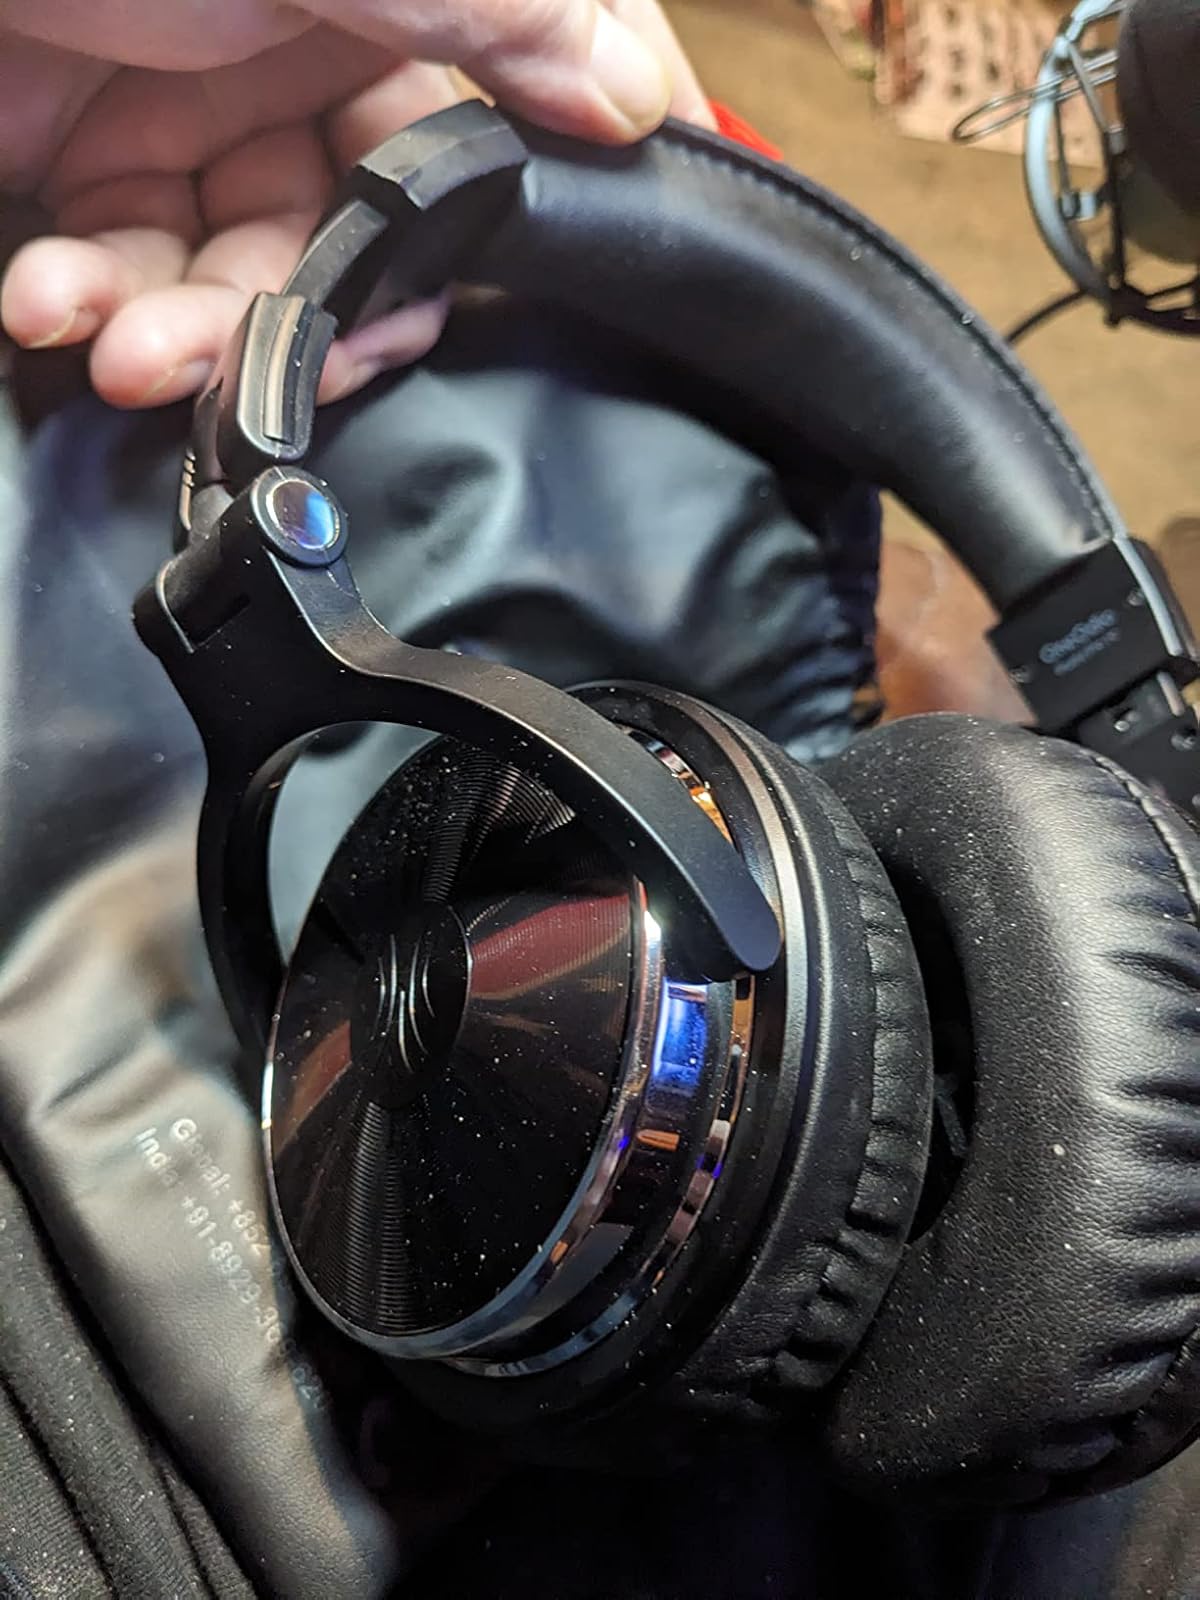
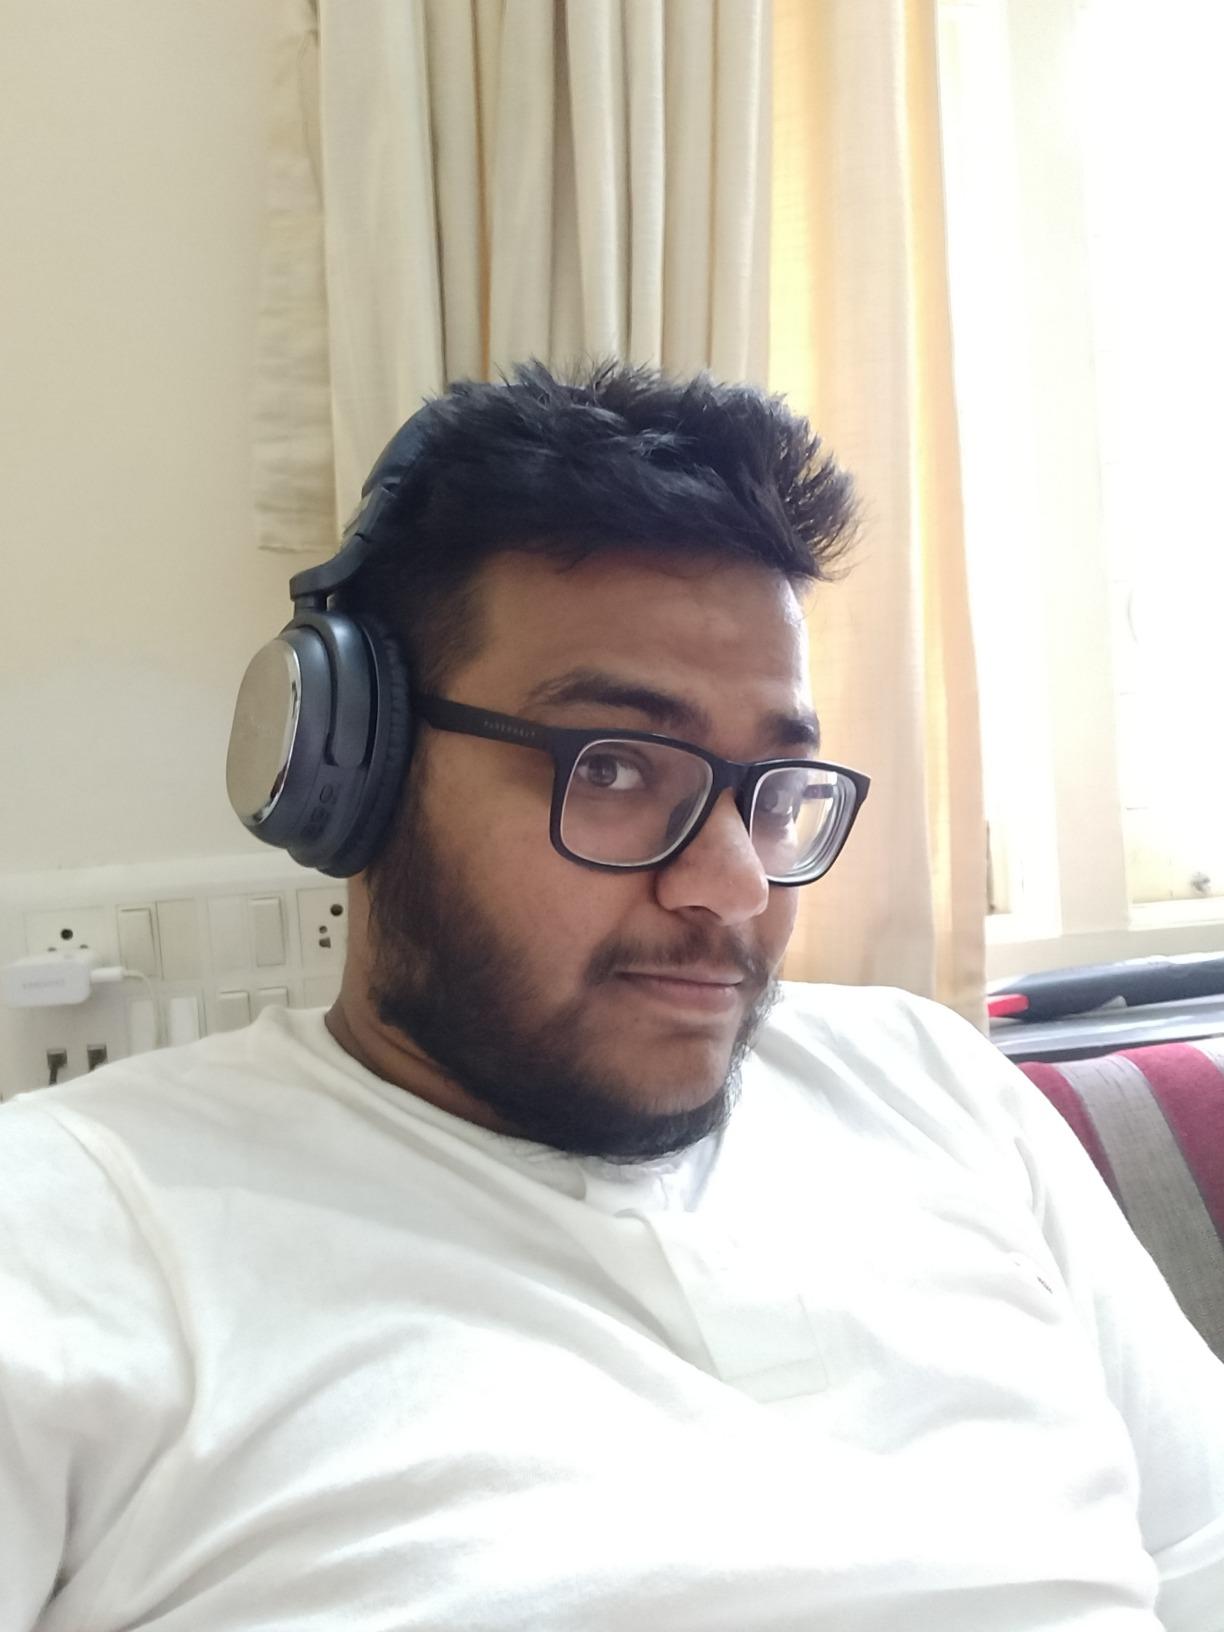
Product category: headphones
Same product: no